María de las Mercedes Adam de Aróstegui

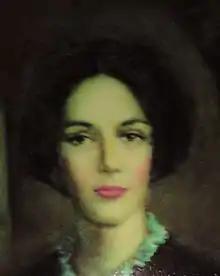
María de las Mercedes Adam de Aróstegui

María Emma de las Mercedes Adam de Aróstegui (24 September 1873 – 20 October 1957) was a Cuban pianist and composer who lived and worked in Spain. She was born in Camagüey, Cuba, and moved to Spain with her family when she was nine years old. She studied with Joaquin Zuazagoitia in Santiago de Compostela and continued her studies in the Conservatorio Real in Madrid. She studied with Louis Diemer and Jules Massenet in Paris and with Vincent d'Indy.